Huntley Wright

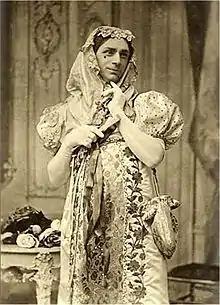
as Barry, disguised as Edna, in "A Country Girl", 1902

In 1896, Edwardes engaged Wright for regular work in his musical comedies at Daly's Theatre in London. According to "The Times", "it is on that 10 years' engagement at Daly's, from 1896 to 1905, that the memories of his many devoted admirers most fondly dwell." Wright performed and created characters in many of Edwardes's most famous musical comedies, including: "The Geisha" (1896, as Wun-Hi), "A Greek Slave" (1898, as Heliodorus), "San Toy" (1899, as Li), "A Country Girl" (1902, as Barry), "The Cingalee" (1904, as Chambhuddy Ram), "The Little Michus" (1905, as Bagnolet) and "See-See" (1906, as Hang-Kee). "The Times" also said of this period of his career, "those who remember the neat, perky, birdlike little man in these musical comedies, with his precise diction and his finished movements, will quote to each other his drolleries, and hug his memory in unashamed, selfish, and inexhaustible enjoyment."